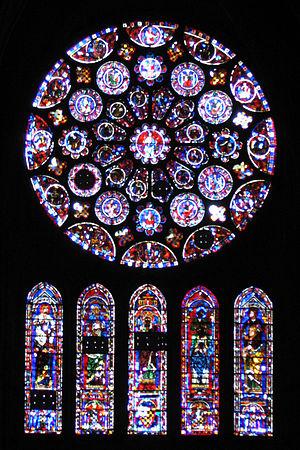
Rosace du portail sud de la cathédrale de Chartres.
Cette page concerne l'année 1260 du calendrier julien.